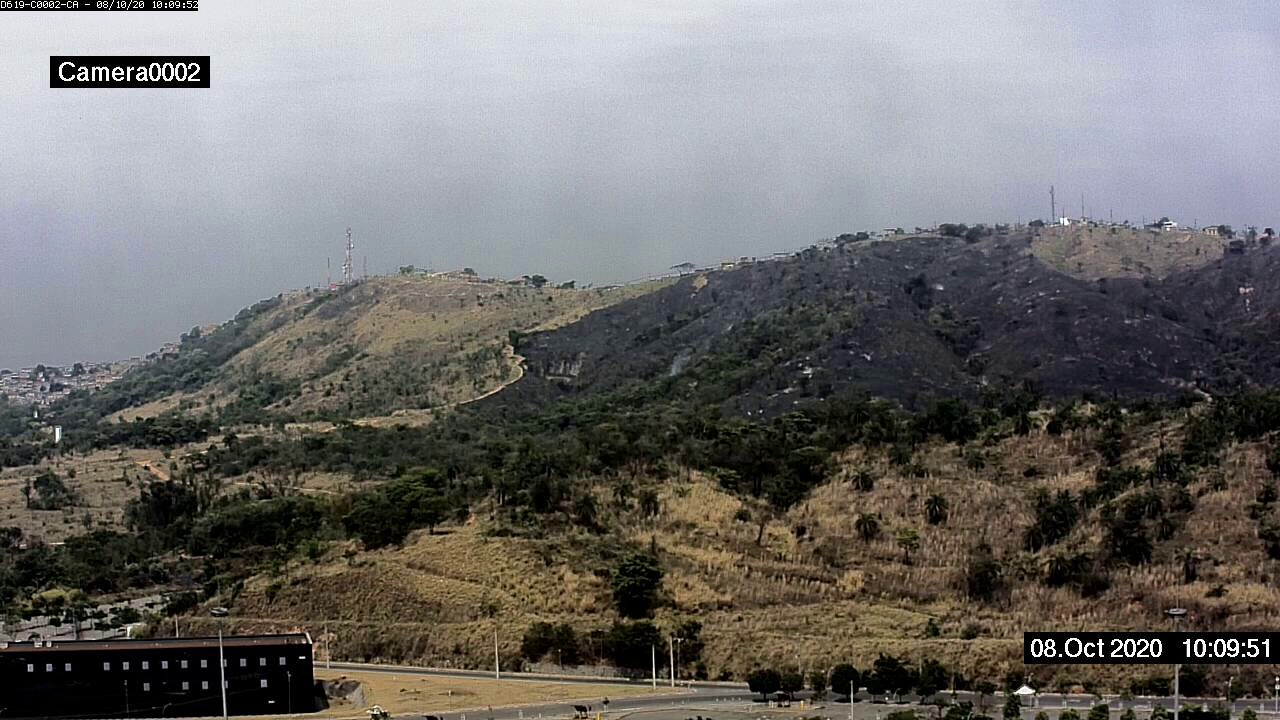
Fire: no
Smoke: yes